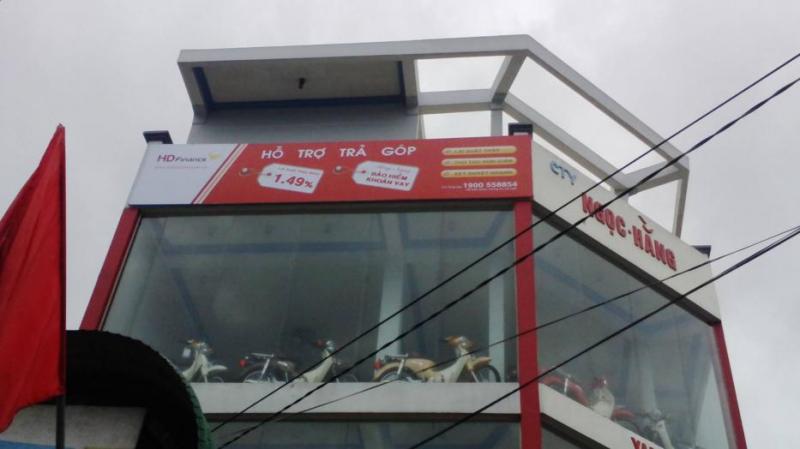
có một vài chiếc xe máy có thể được nhìn thấy qua tấm kính